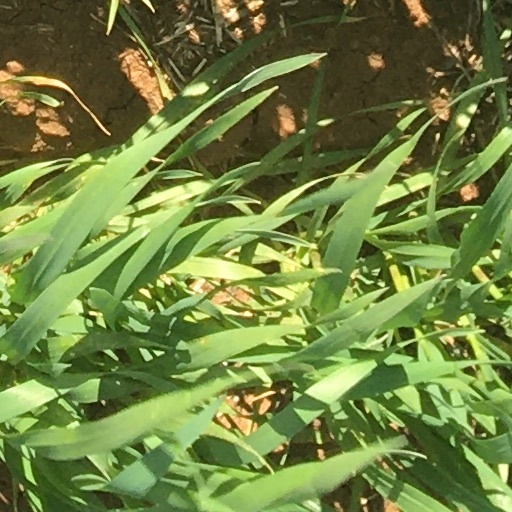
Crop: wheat